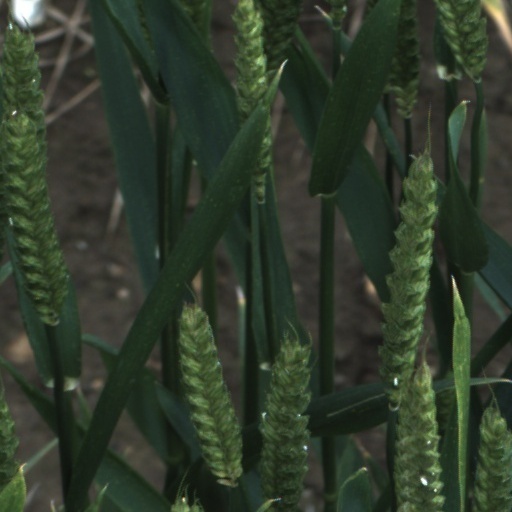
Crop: wheat